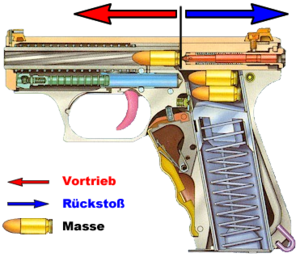
La ceinture de rotation, aussi appelée ceinture de guidage, désigne une partie de la chemise d'un obus. Il s'agit d'anneaux de métal très malléable, qui sont sertis sur la circonférence du projectile, généralement en son milieu. Les métaux les plus souvent utilisés sont le cuivre et le plomb, du fait de leur grande malléabilité.